McCain Furniture Store

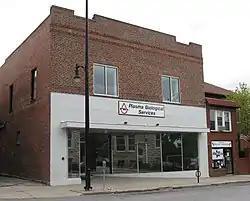

The McCain Furniture Store Building is a historic commercial building located in downtown Columbia, Missouri. It was built about 1930 for the S. H. Kress & Co., and remodeled in 1951. It is a two-story, brick building with a simple stepped parapet. Though it has hosted a variety of businesses since the closing of the original store, today it holds Plasma Biological Services.